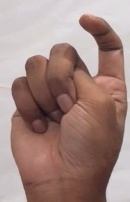
ASL sign: X